The Passions of the Mind

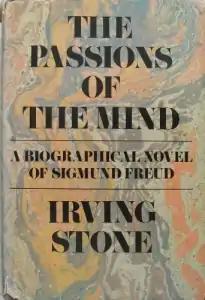
Cover of the first edition

The Passions of the Mind is a 1971 novel by American author Irving Stone. It is a biographical novel about the psychiatrist Sigmund Freud and covers his life from when he was a student to when he is forced to leave Austria to escape the growing influence of the Nazis. It covers many aspects of the subject's life, including his hospital work, his relationship with his parents, his marriage to Martha Bernays, and his support for his successor, Carl Jung. The book is notable for going into great detail of Freud's theories, especially the Oedipus Complex.